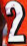
Number: 2